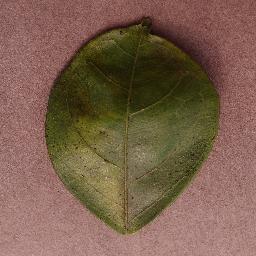
Label: Orange___Haunglongbing_(Citrus_greening)